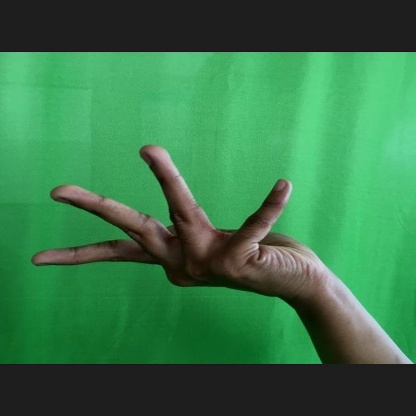
Mudra: Alapadmam